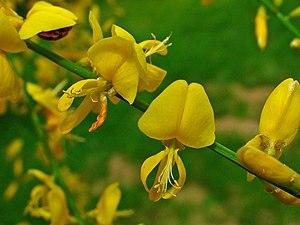
Genista aetnensis, ou Genêt de l'Etna, est une espèce de grand arbuste de la famille des Fabaceae. C'est une espèce endémique de la Sicile et de la Sardaigne. Elle est présente aussi en Corse.